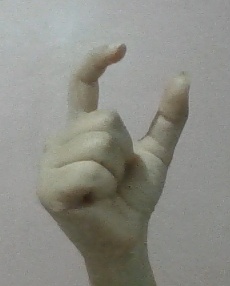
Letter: nun